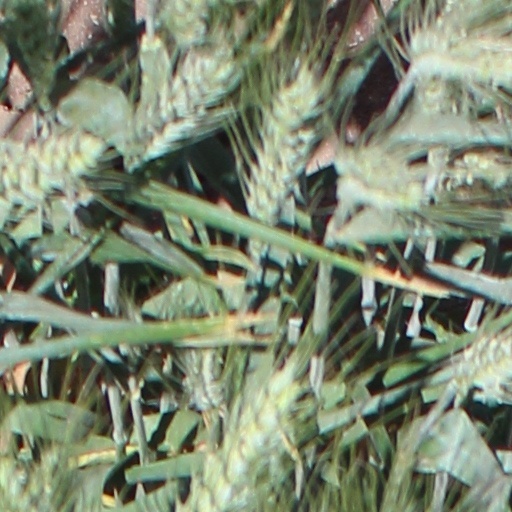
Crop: wheat